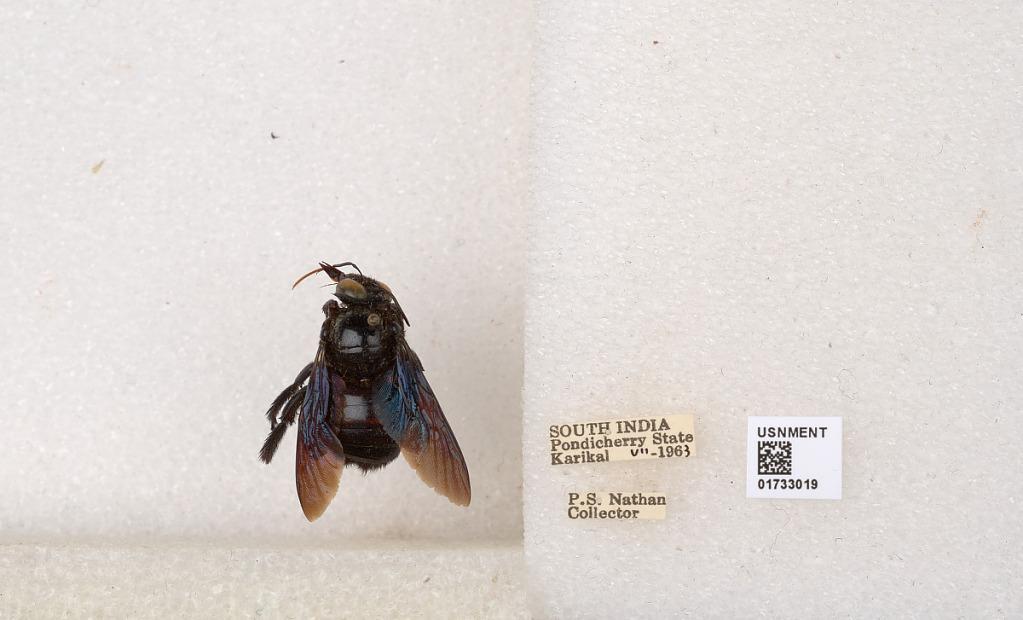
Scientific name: Xylocopa (Ctenoxylocopa) fenestrata (Fabricius)
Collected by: P. Nathan
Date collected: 1963-7-1
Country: India
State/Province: Puducherry
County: Karaikal
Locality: Karikal